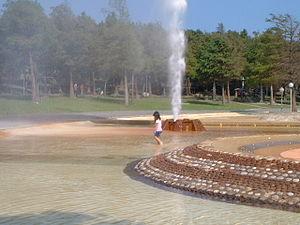
Voici une liste de parcs à Taiwan.